Vasanta (season)

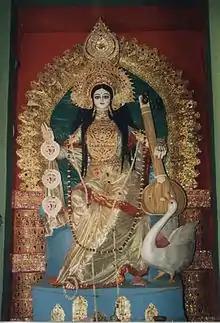
An idol of Goddess Saraswati prepared for Vasanta Panchami in the streets of Kolkata.

Vasanta, also referred to as Basant, refers to the Indian spring.